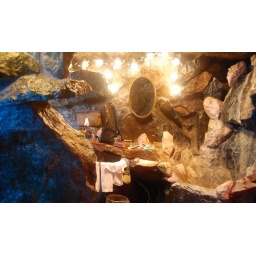
There are three rock waterfalls in the bathroom: the shower, the sink and the urinal.